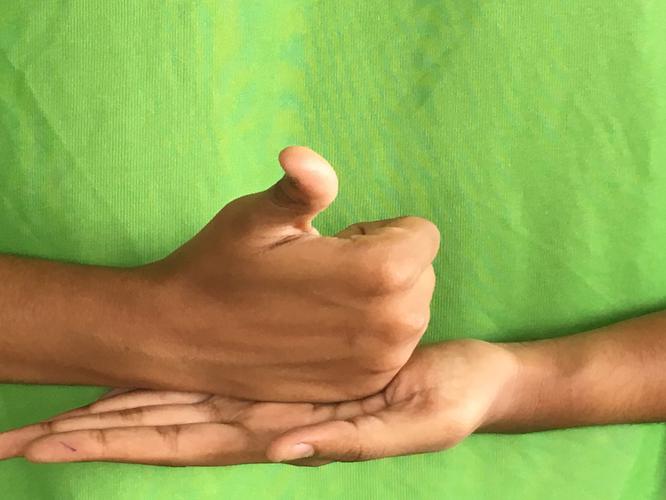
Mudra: Shivalinga
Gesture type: double_hand